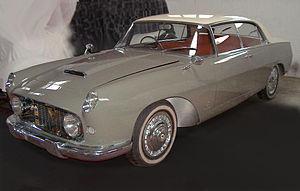
Lancia Florida est le nom de deux études automobiles basées sur la Lancia Aurelia construites par Lancia en collaboration avec Pininfarina. Les deux exemplaires furent fabriqués en très petite quantité. Ces deux modèles sont considérés comme des chefs-d’œuvre du design automobile italien et ont eu une grande influence sur le design automobile. C'est à partir de ces deux études que furent plus tard extrapolées les versions berline et coupé de la Lancia Flaminia.